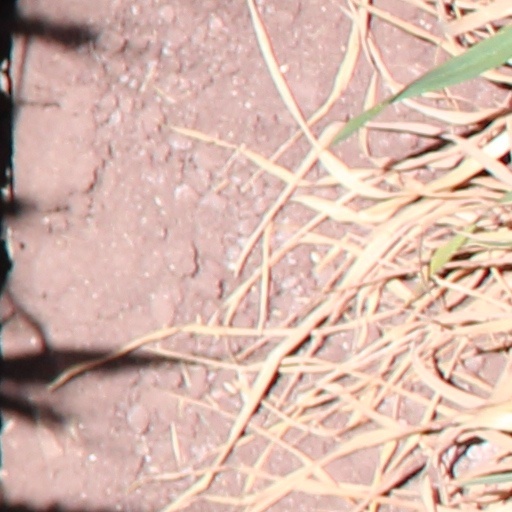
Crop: wheat